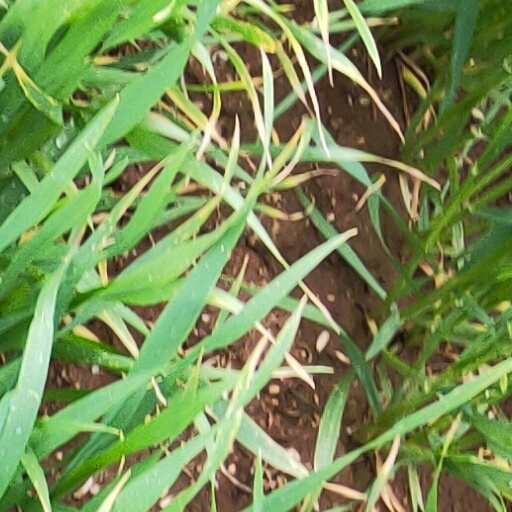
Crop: wheat